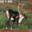
Label: deer